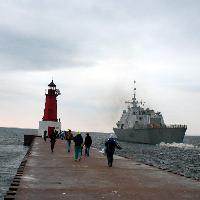
Weather: cloudy or overcast